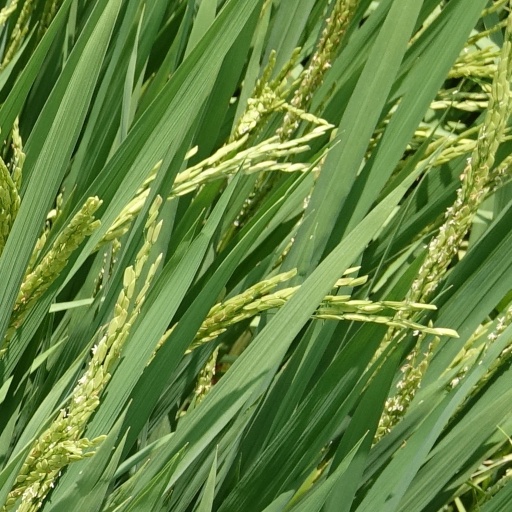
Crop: rice